Looking for Comedy in the Muslim World

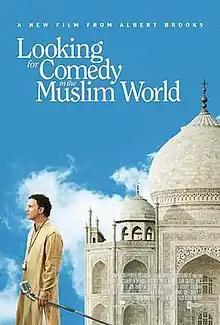
Theatrical release poster

Looking for Comedy in the Muslim World is a 2005 American comedy film starring and directed by Albert Brooks. It was shown at the Dubai International Film Festival.